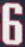
Number: 6